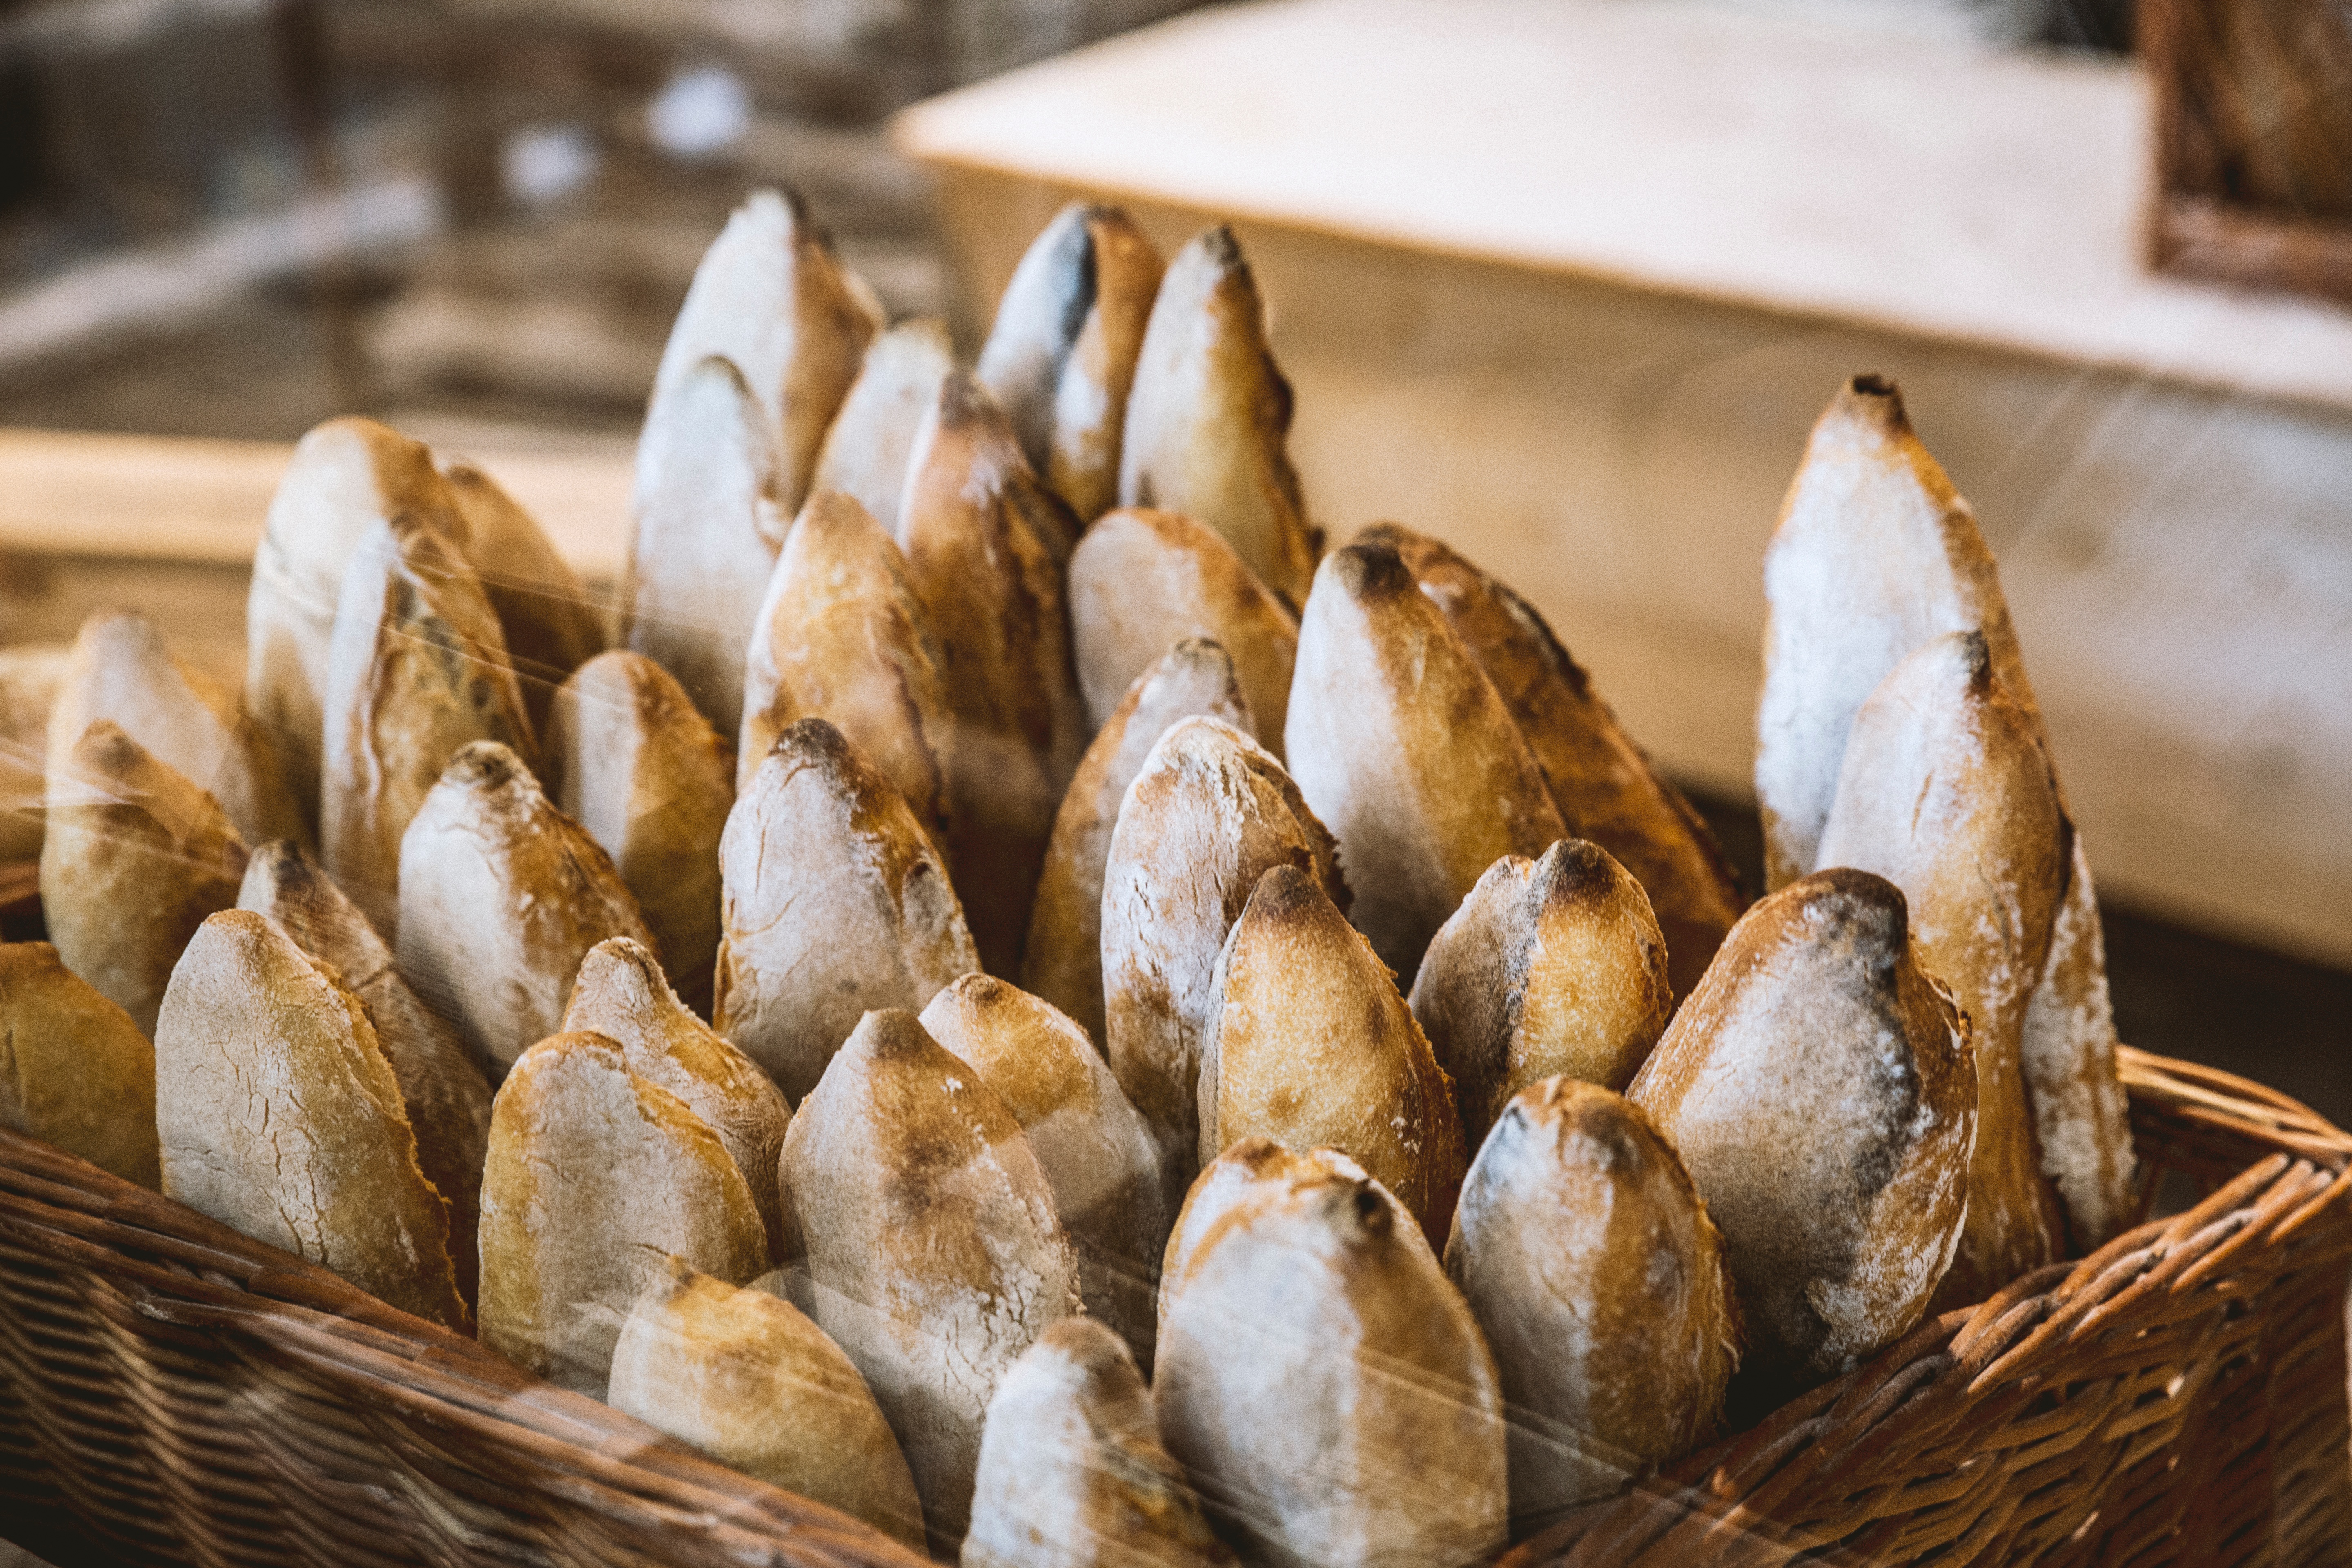
wood, dish, food, produce, vegetable, seafood, fish, coconut, flowering plant, grass family